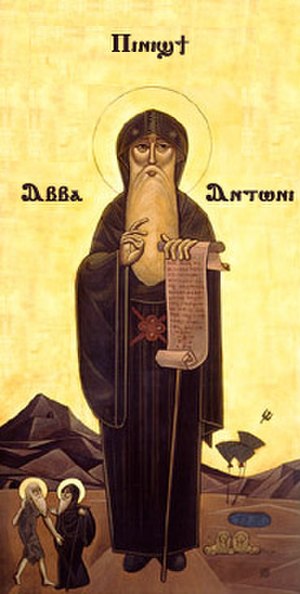
Ejendomsfællesskab hos urmenigheden i Jerusalem / Virkning / Senantikken
Antonius den Hellige (251-356) munk og eremit
Med ejendomsfællesskab hos urmenigheden i Jerusalem hentydes til Lukas' beretninger i Apostlenes Gerninger: